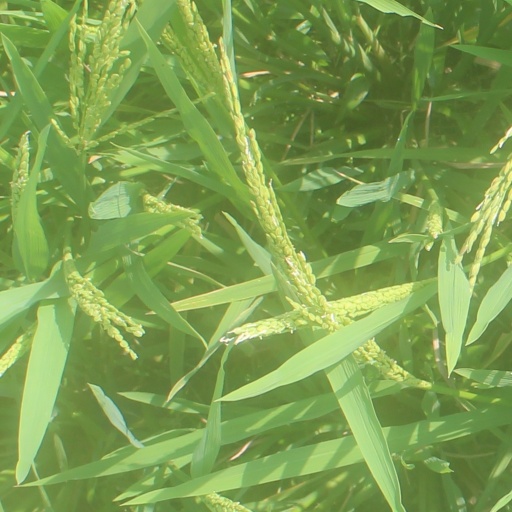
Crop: rice